Benton Flippen

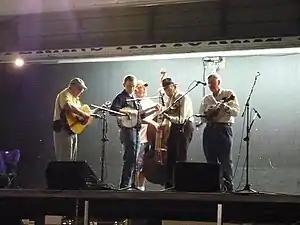
Benton Flippen performing in 2009 with the Smokey Valley Boys

Flippen was raised on a farm in Surry County, North Carolina, where he first played the banjo during his childhood. His father was an accomplished old time banjo picker, as were his uncles and brothers. During his youth he visited his fiddling uncle John Flippen, quickly turned to playing the fiddle and started playing with the area's noted bands and musicians, among them the Green Valley Boys led by Glenn McPeak, with Esker Hutchins and Leak Caudill. Esker became an important influence on Flippen's fiddling style, which included a heavy bow shuffle and bluesy notation.